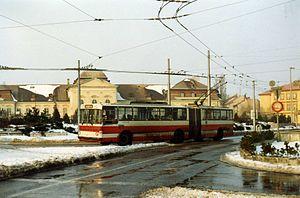
Le réseau de Trolleybus de Bratislava a transporté ses premiers passagers le 31 juillet 1941 et est toujours en activité.